Ed Caskin

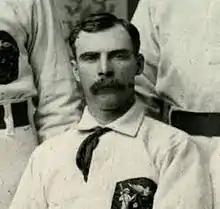
Caskin in 1883

Edward James Caskin (December 30, 1851 – October 9, 1924), born in Danvers, Massachusetts, was a baseball shortstop for the Troy Trojans (1879–1881), New York Gothams/Giants (1883–1884 and 1886) and St. Louis Maroons (1885).